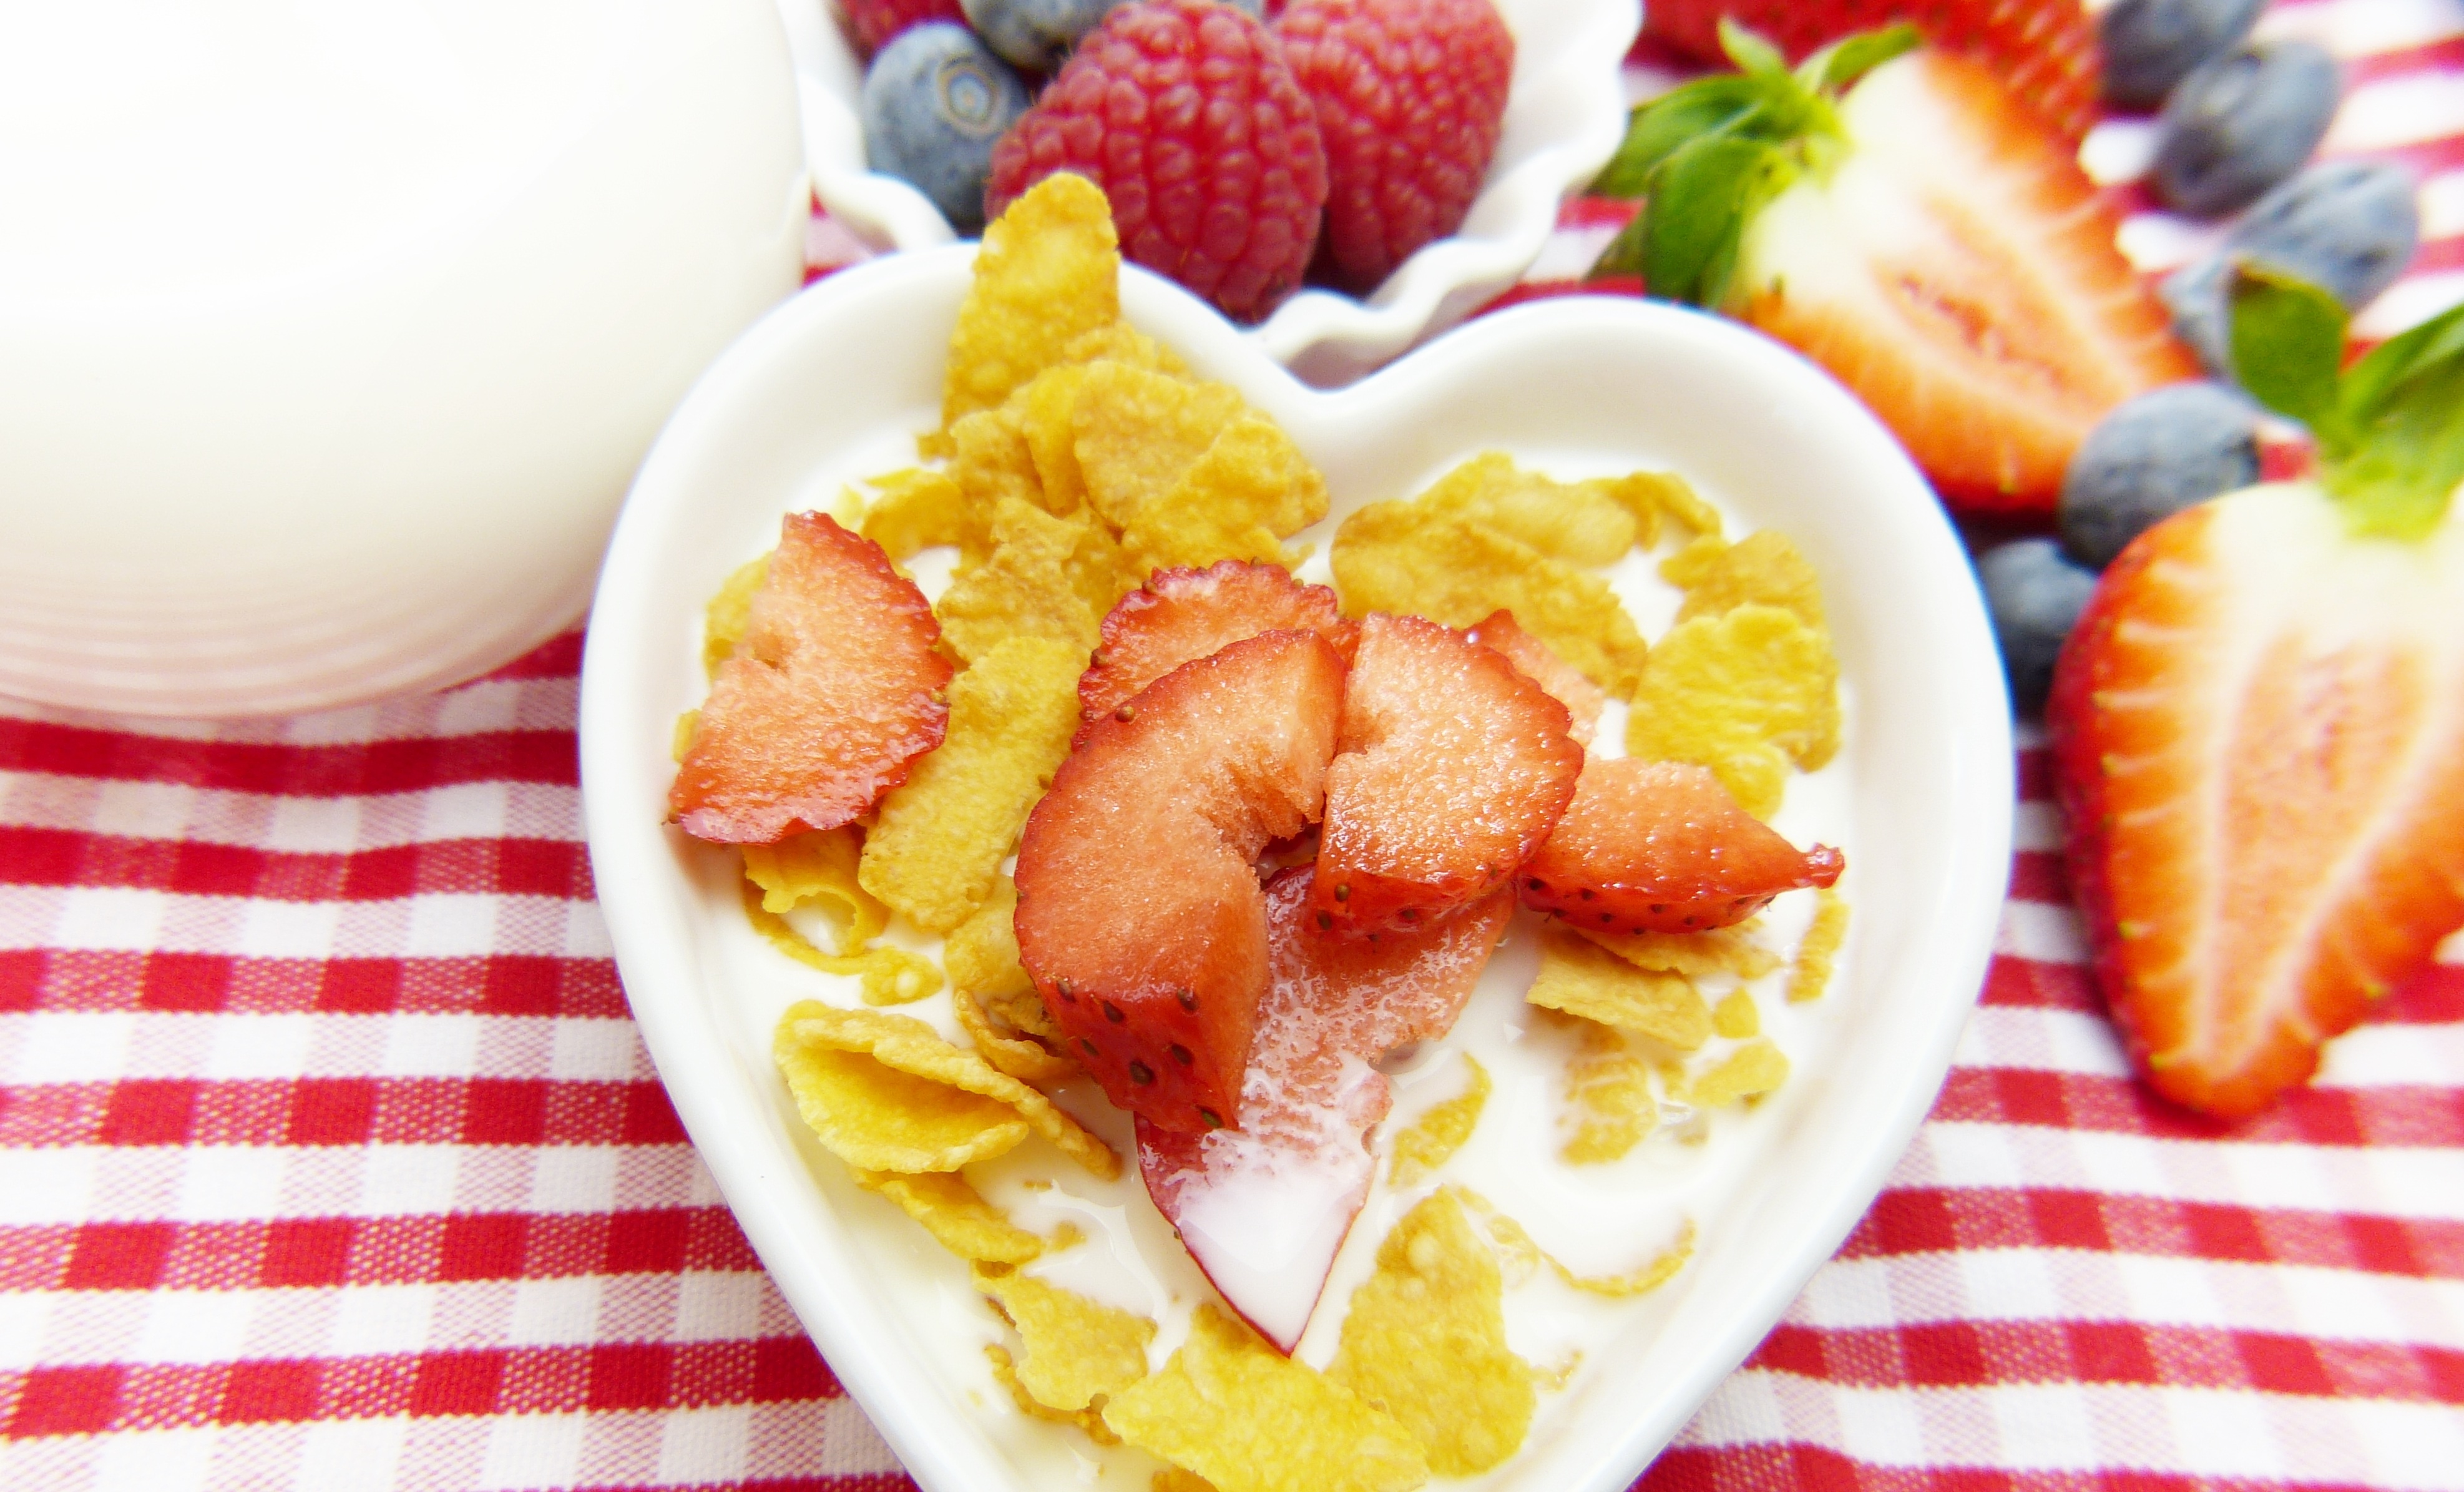
cold, plant, fruit, heart, dish, meal, food, produce, corn, breakfast, milk, healthy, dessert, cuisine, strawberry, berries, sugar, blueberries, fruits, vegan, vegetarian, cereals, strawberries, vegetarian food, diet, vitamins, frisch, of course, biological, brunch, cornflakes, flavor, bio, muesli, junk food, milk product, low calorie, prevent, almond milk, fructose, immune system, soy milk, lactose free, spelt milk, oat milk